Frederick Calvert, 6th Baron Baltimore

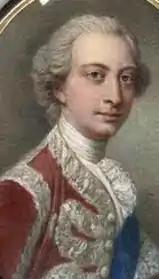
Frederick Calvert, 6th Lord Baltimore

In 1751 Charles Calvert died, and Frederick, aged just 20, inherited from his father the title Baron Baltimore and the Proprietary Governorship of the Province of Maryland, becoming at once both a wealthy nobleman in England and a powerful figure in America. Maryland was then a British colony administered directly by the Calverts. Frederick benefited from an income of some £10,000 a month from taxes and rents, an immense sum at the time. In addition, he controlled shares in the Bank of England, and an estate at Woodcote Park, in Surrey.